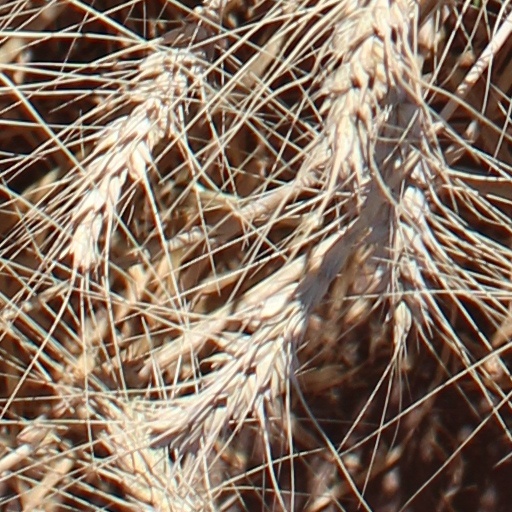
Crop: wheat